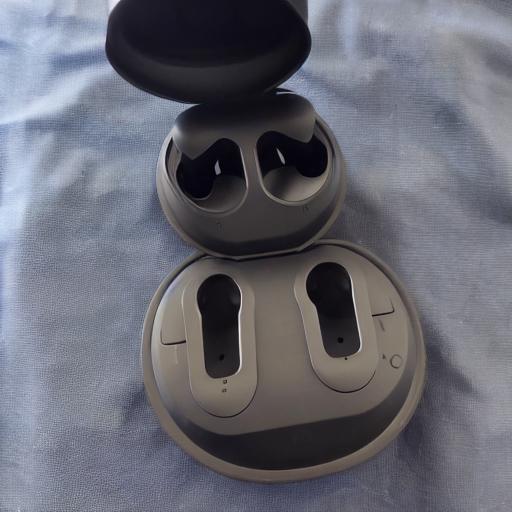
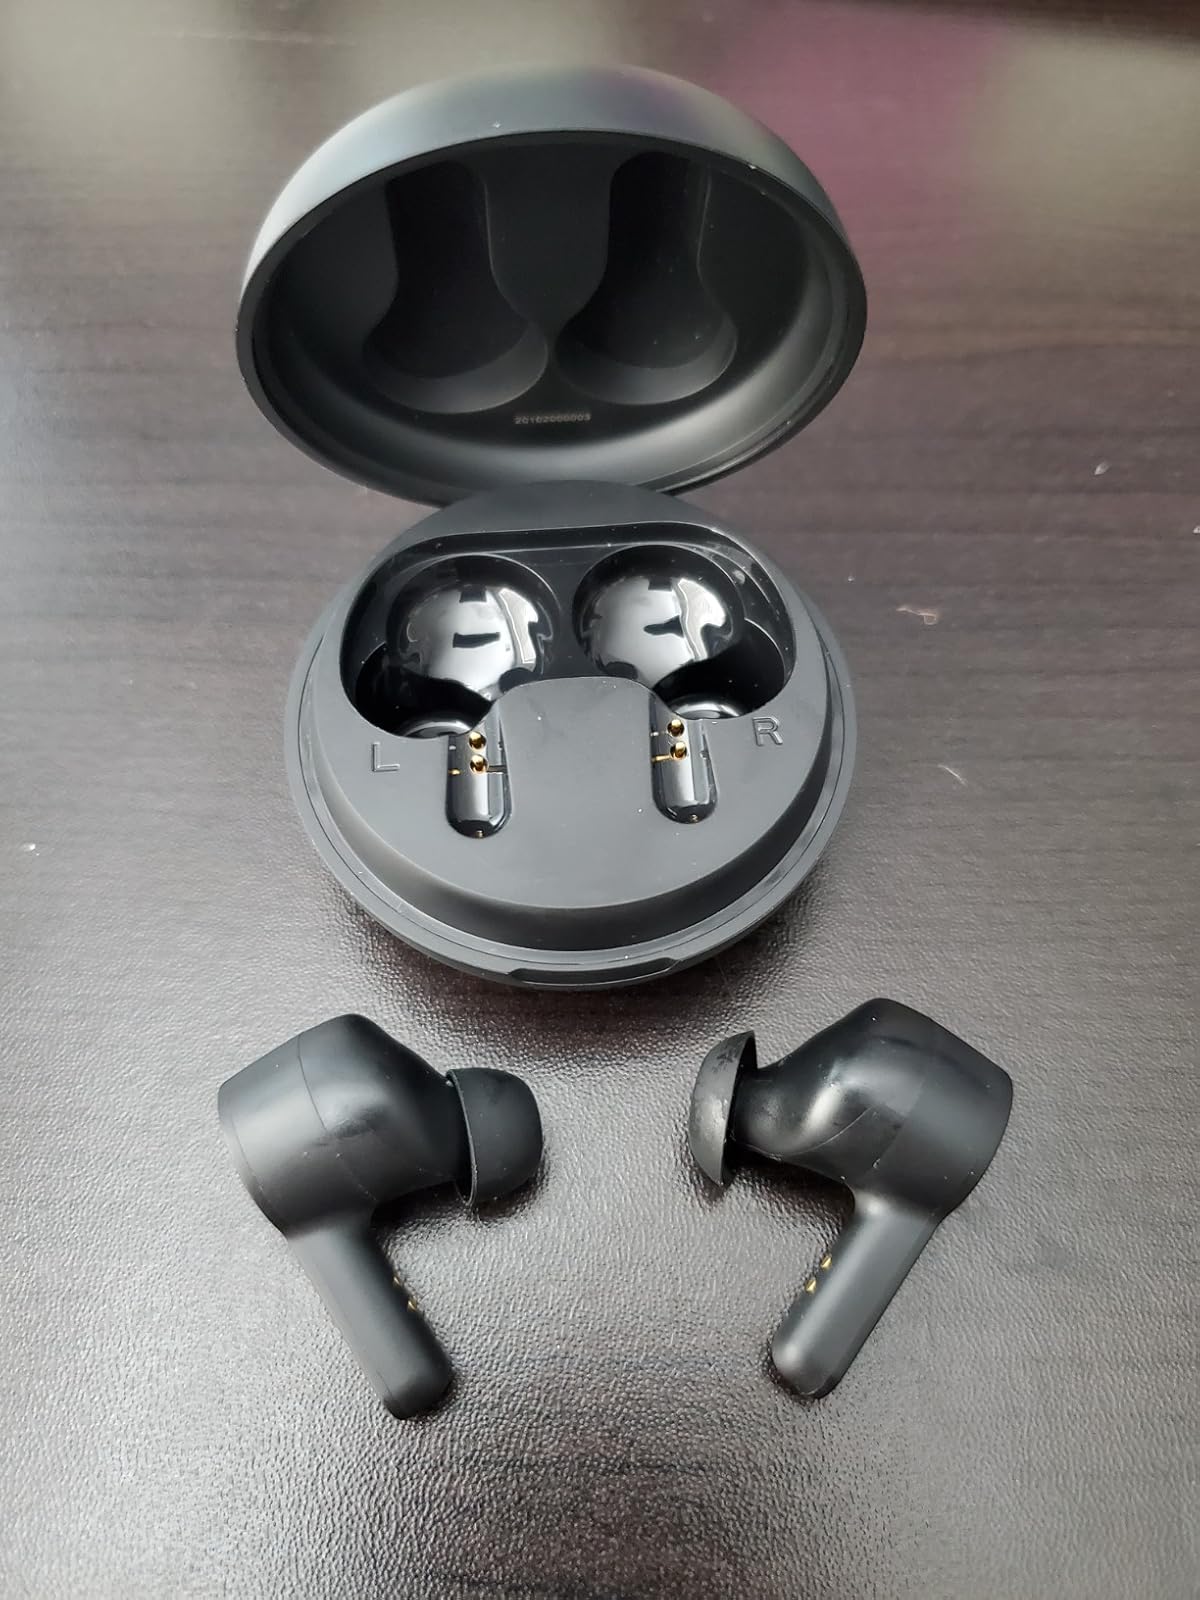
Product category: earbuds
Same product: no